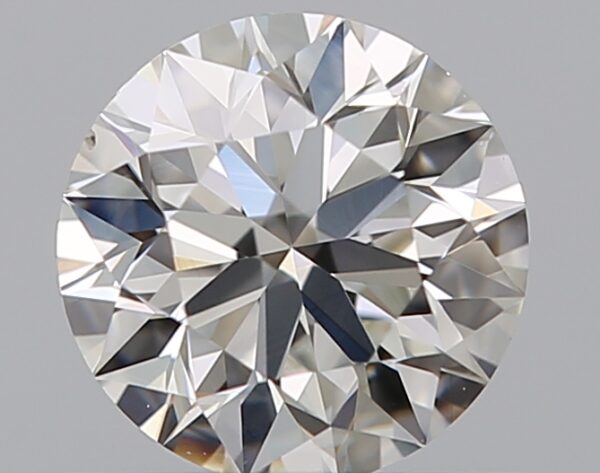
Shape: round
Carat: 0.5
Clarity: VS2
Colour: H
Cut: EX
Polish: EX
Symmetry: EX
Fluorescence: N
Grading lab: GIA
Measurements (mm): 5.03 x 5.07 x 3.17